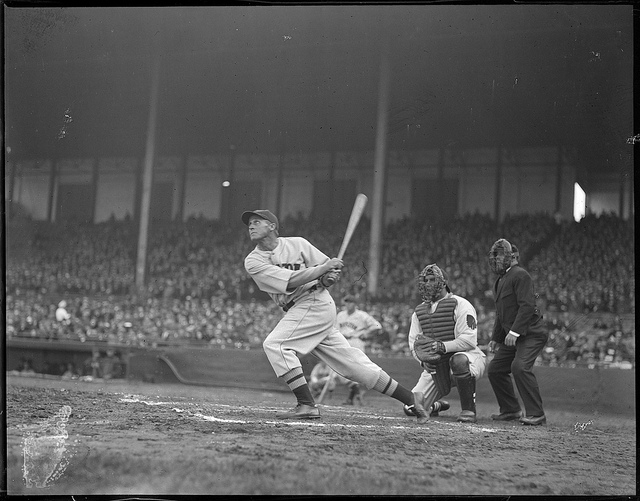
cầu thủ đánh bóng đang vung gậy đánh trả bóng trước đông đảo khán giả